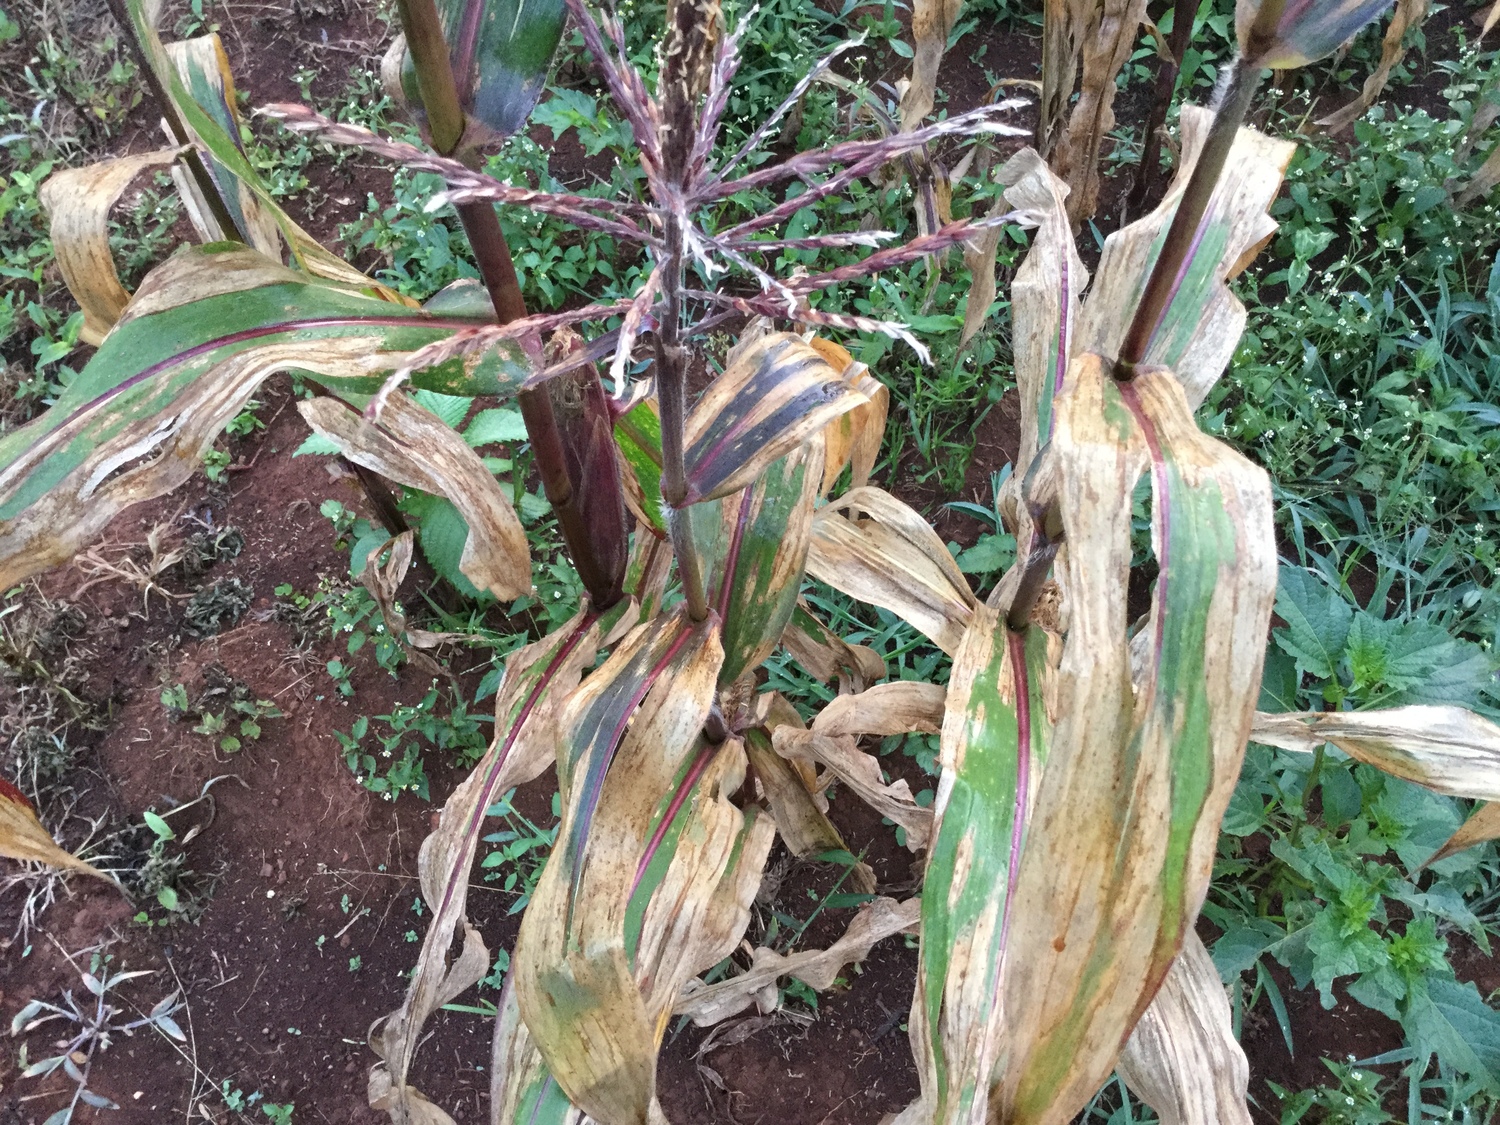
Labels: Corn leaf blight, Corn leaf blight, Corn leaf blight, Corn leaf blight, Corn leaf blight